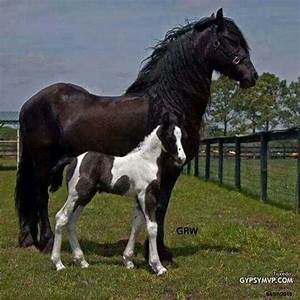
Label: horse